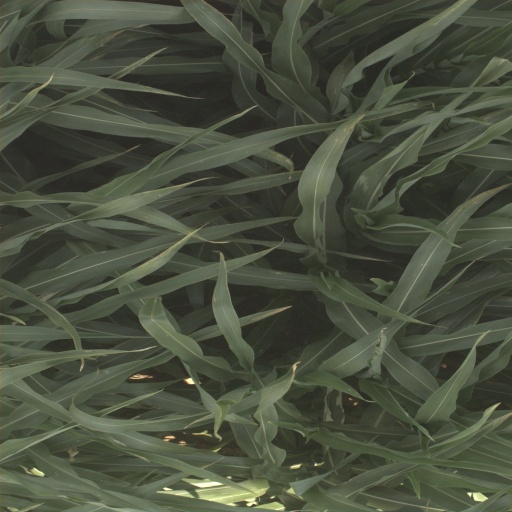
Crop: sorghum